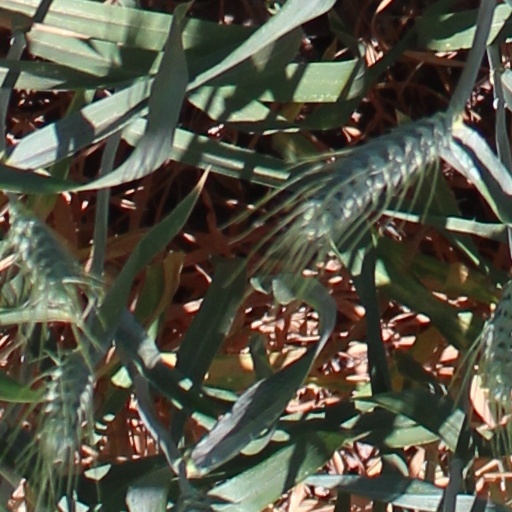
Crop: wheat